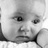
Emotion: neutral